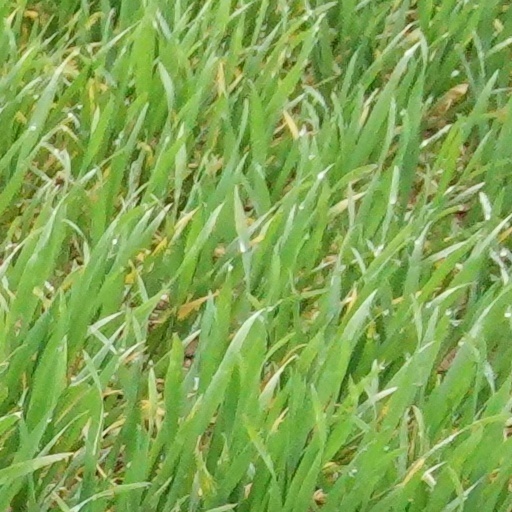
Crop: wheat